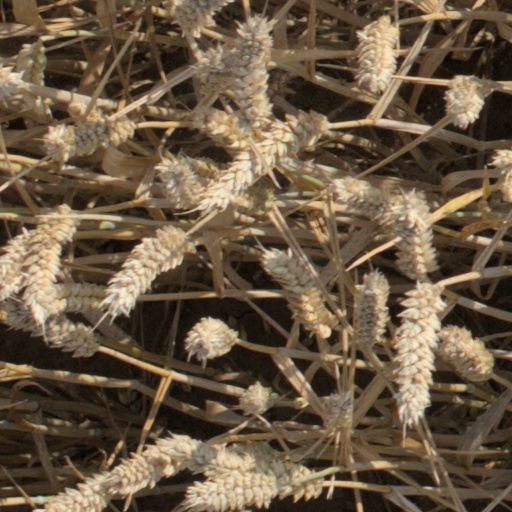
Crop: wheat